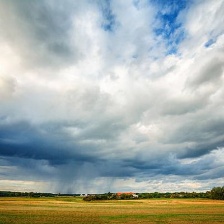
Cloud type: Nimbostratus